American College of the Building Arts

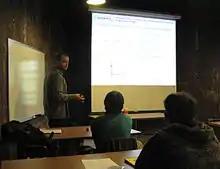
American College of the Building Arts freshman math class

The Byrne-Diderot Library is a major research resource for students and faculty. The library houses a specialized collection of books, periodicals, newspapers and audiovisual materials in the building, visual, decorative and liberal arts. The library's main collection contains over 6.500 items. The D.A.R. Special Collections room contains another 500 rare books, catalogs and periodicals, as well as examples of historical tools and 19th century Charleston iron work.